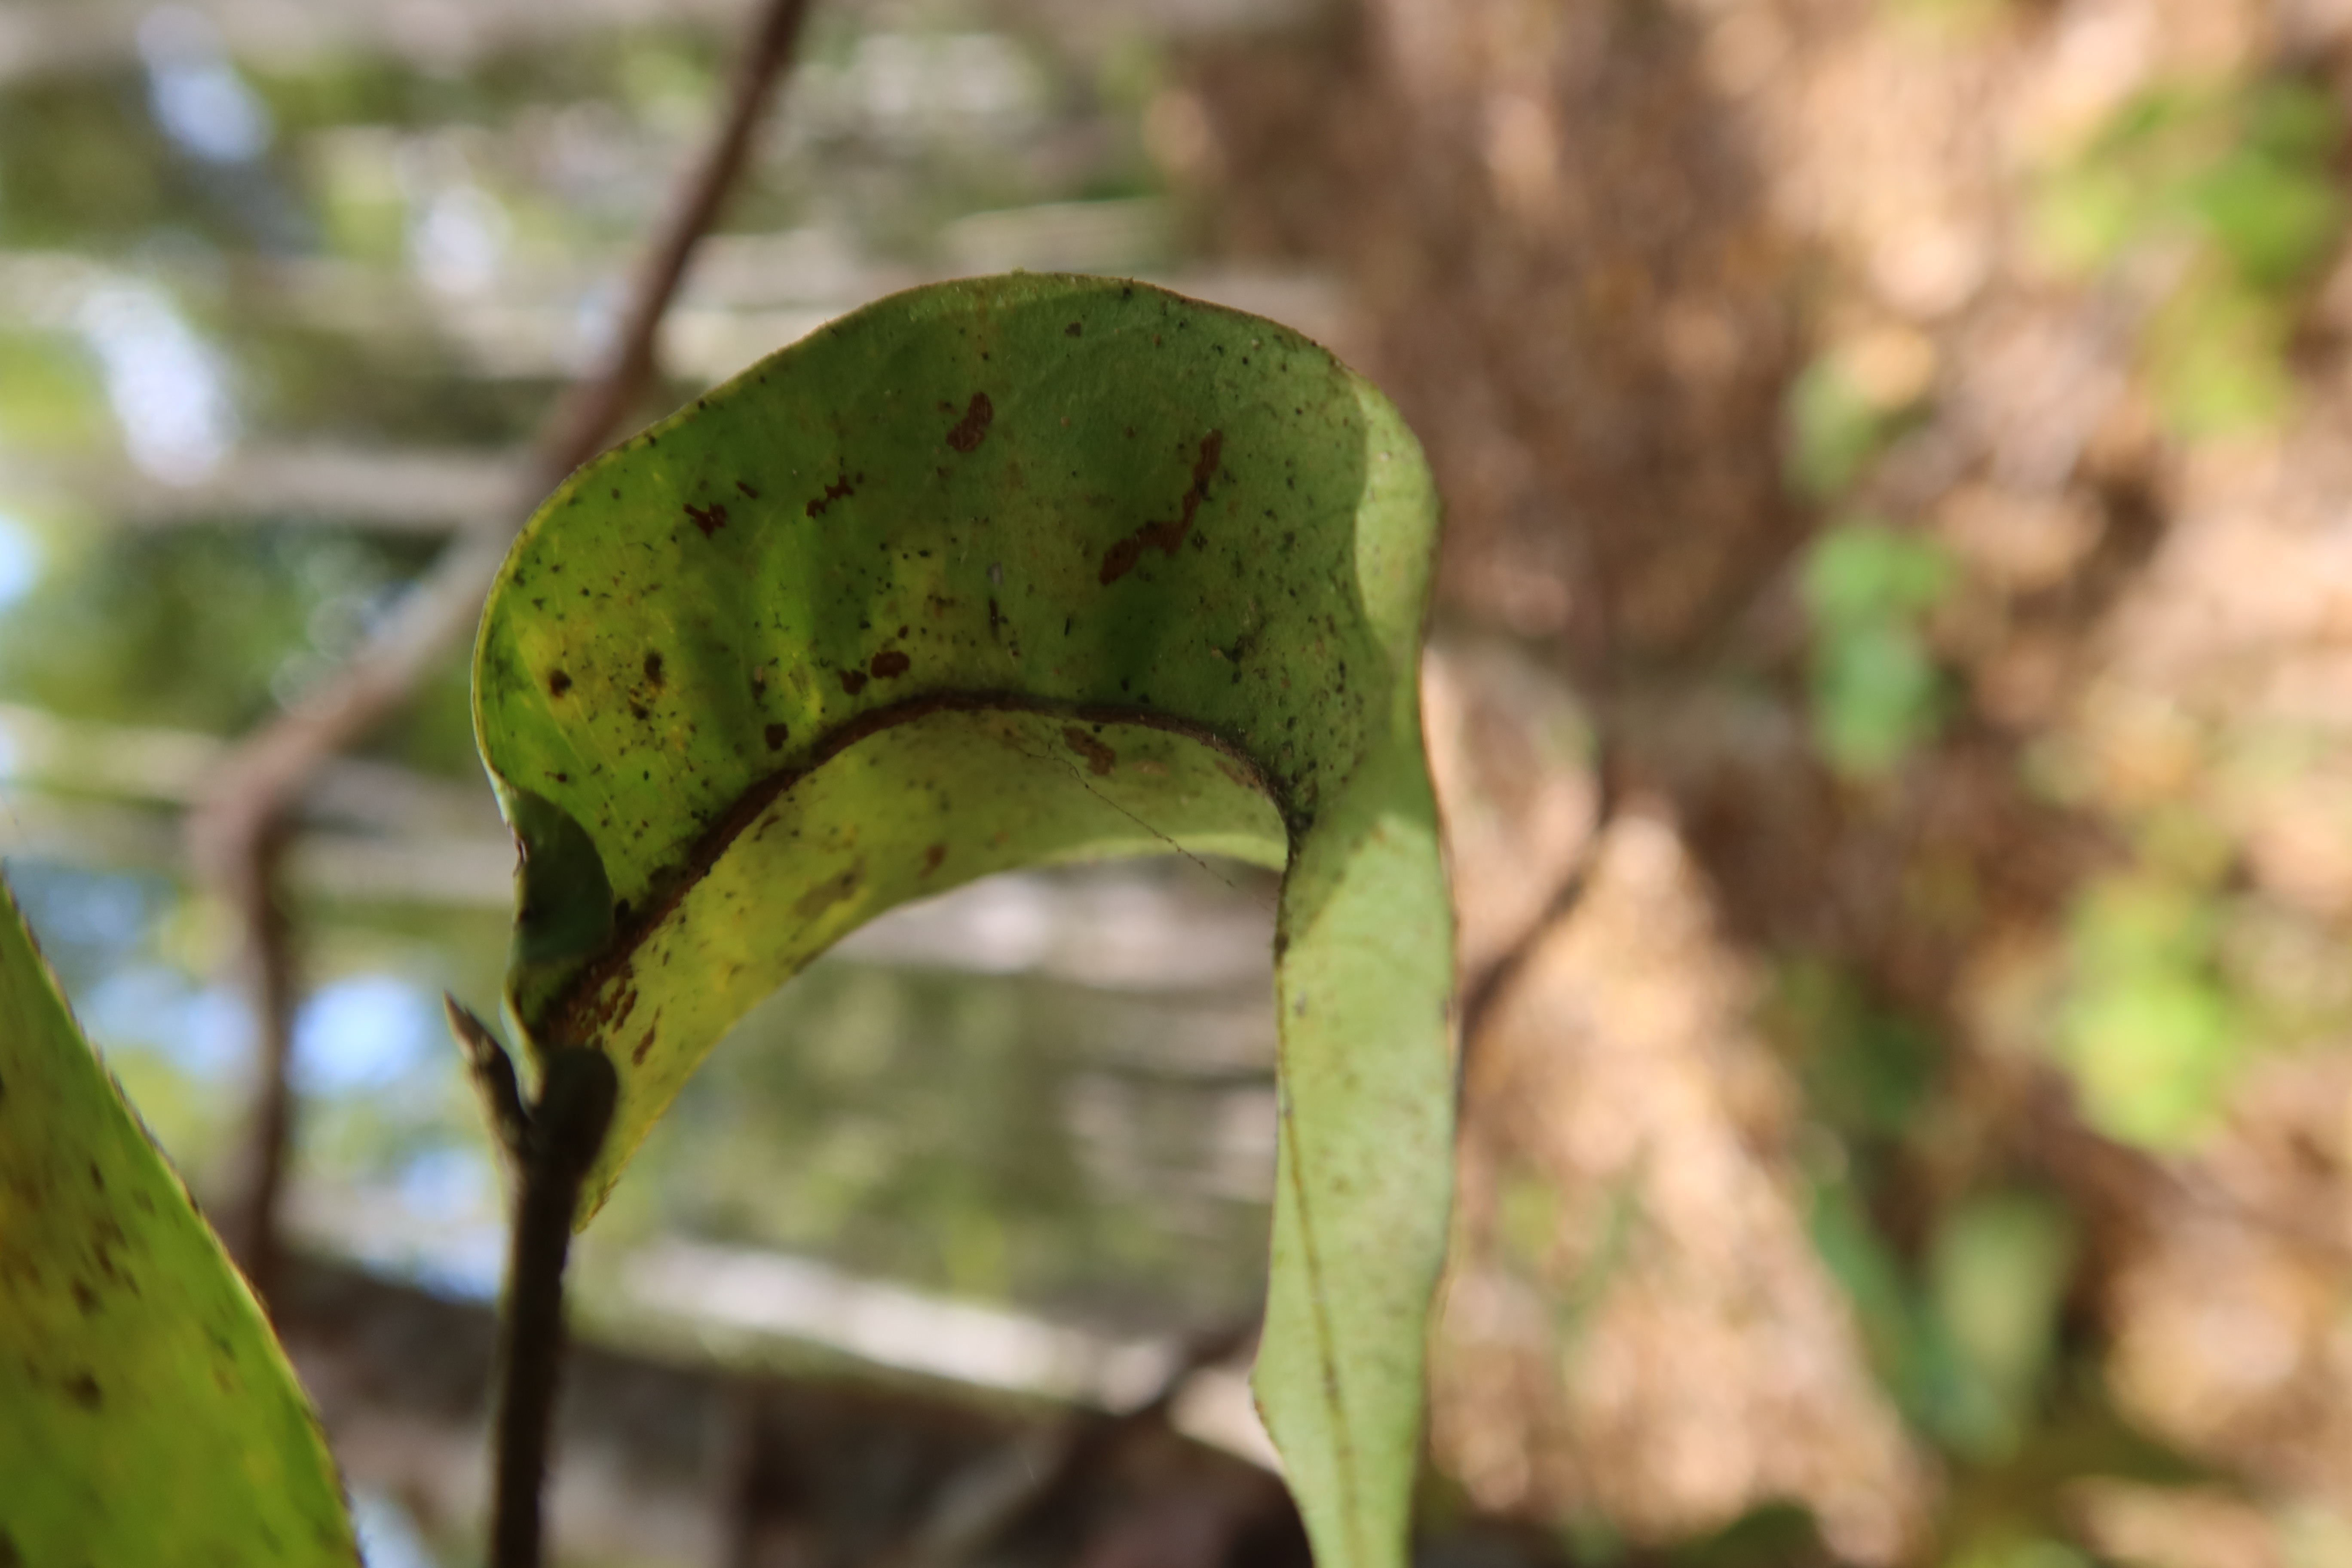
Label: Brown spots